Totten v. United States

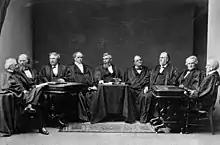
The Waite Court in 1876.

In a unanimous opinion authored by Justice Stephen J. Field, the Supreme Court affirmed the Court of Claims's dismissal of the case. "It may be stated as a general principle," wrote Justice Field, "that public policy forbids the maintenance of any suit in a court of justice, the trial of which would inevitably lead to the disclosure of matters which the law itself regards as confidential, and respecting which it will not allow the confidence to be violated." Citing a number of well-established evidentiary privileges such as those given to communications between spouses, clients and their attorneys, and penitents and clergy, the Court concluded that "[m]uch greater reason exists for the application of the principle to cases of contract for secret services with the government, as the existence of a contract of that kind is itself a fact not to be disclosed."